Sport bowling

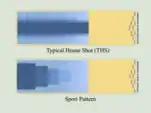
"Sport shots (or sports patterns)"—the oil patterns in sport bowling and most professional bowling—are designed to challenge bowlers more than the "typical house shots (THS)" that bowling alleys use to make it easier for the general public to achieve strikes.

Sport Bowling is any form of ten pin bowling that uses patterns of lane oil to reduce the effectiveness of modern bowling balls. It was created by the United States Bowling Congress, the governing body of the sport of ten-pin bowling, to offer players the opportunity to bowl on exactly the same lane conditions and oil patterns that professional bowlers face while on the PBA Tour. Sport Bowling originally referred to leagues, known as PBA Experience Leagues, which are offered in conjunction with the Professional Bowlers Association. However, the term is now used to refer to any bowling event which incorporates a "sport shot" or oil pattern.